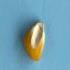
Maize quality: Good